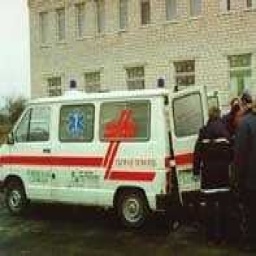
Label: ambulance